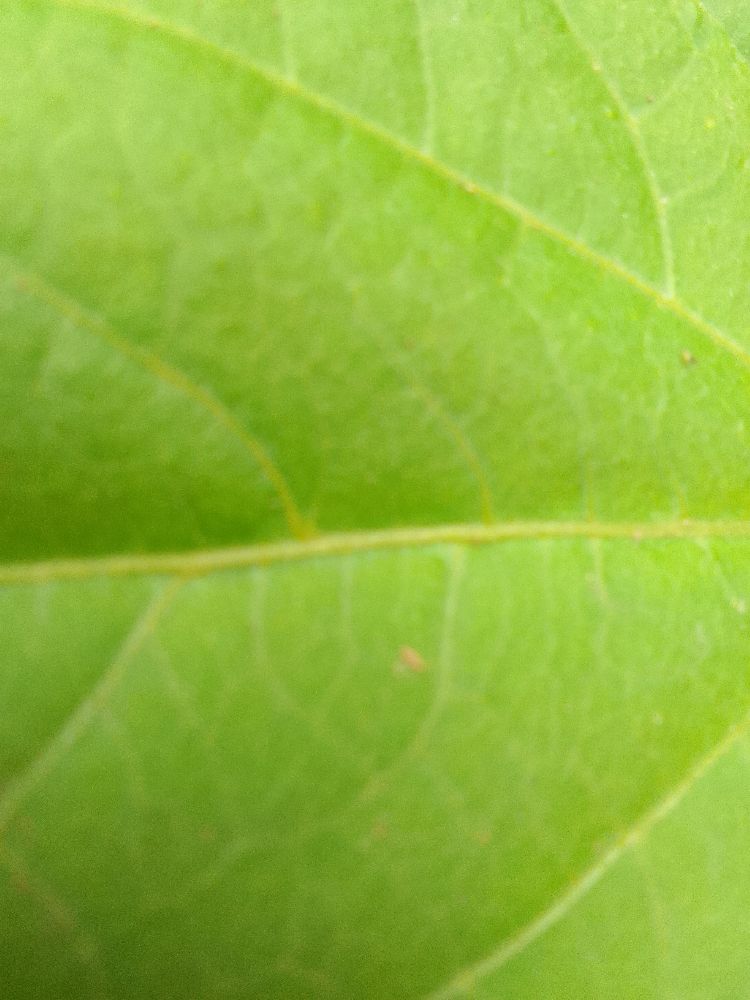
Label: healthy